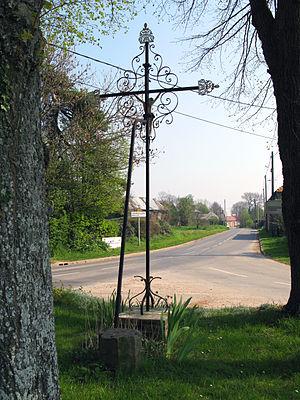
Cavillon est une commune française située dans le département de la Somme en région Hauts-de-France.